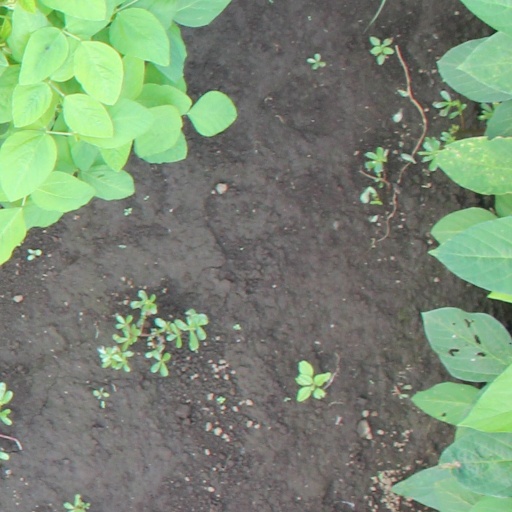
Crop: soybean